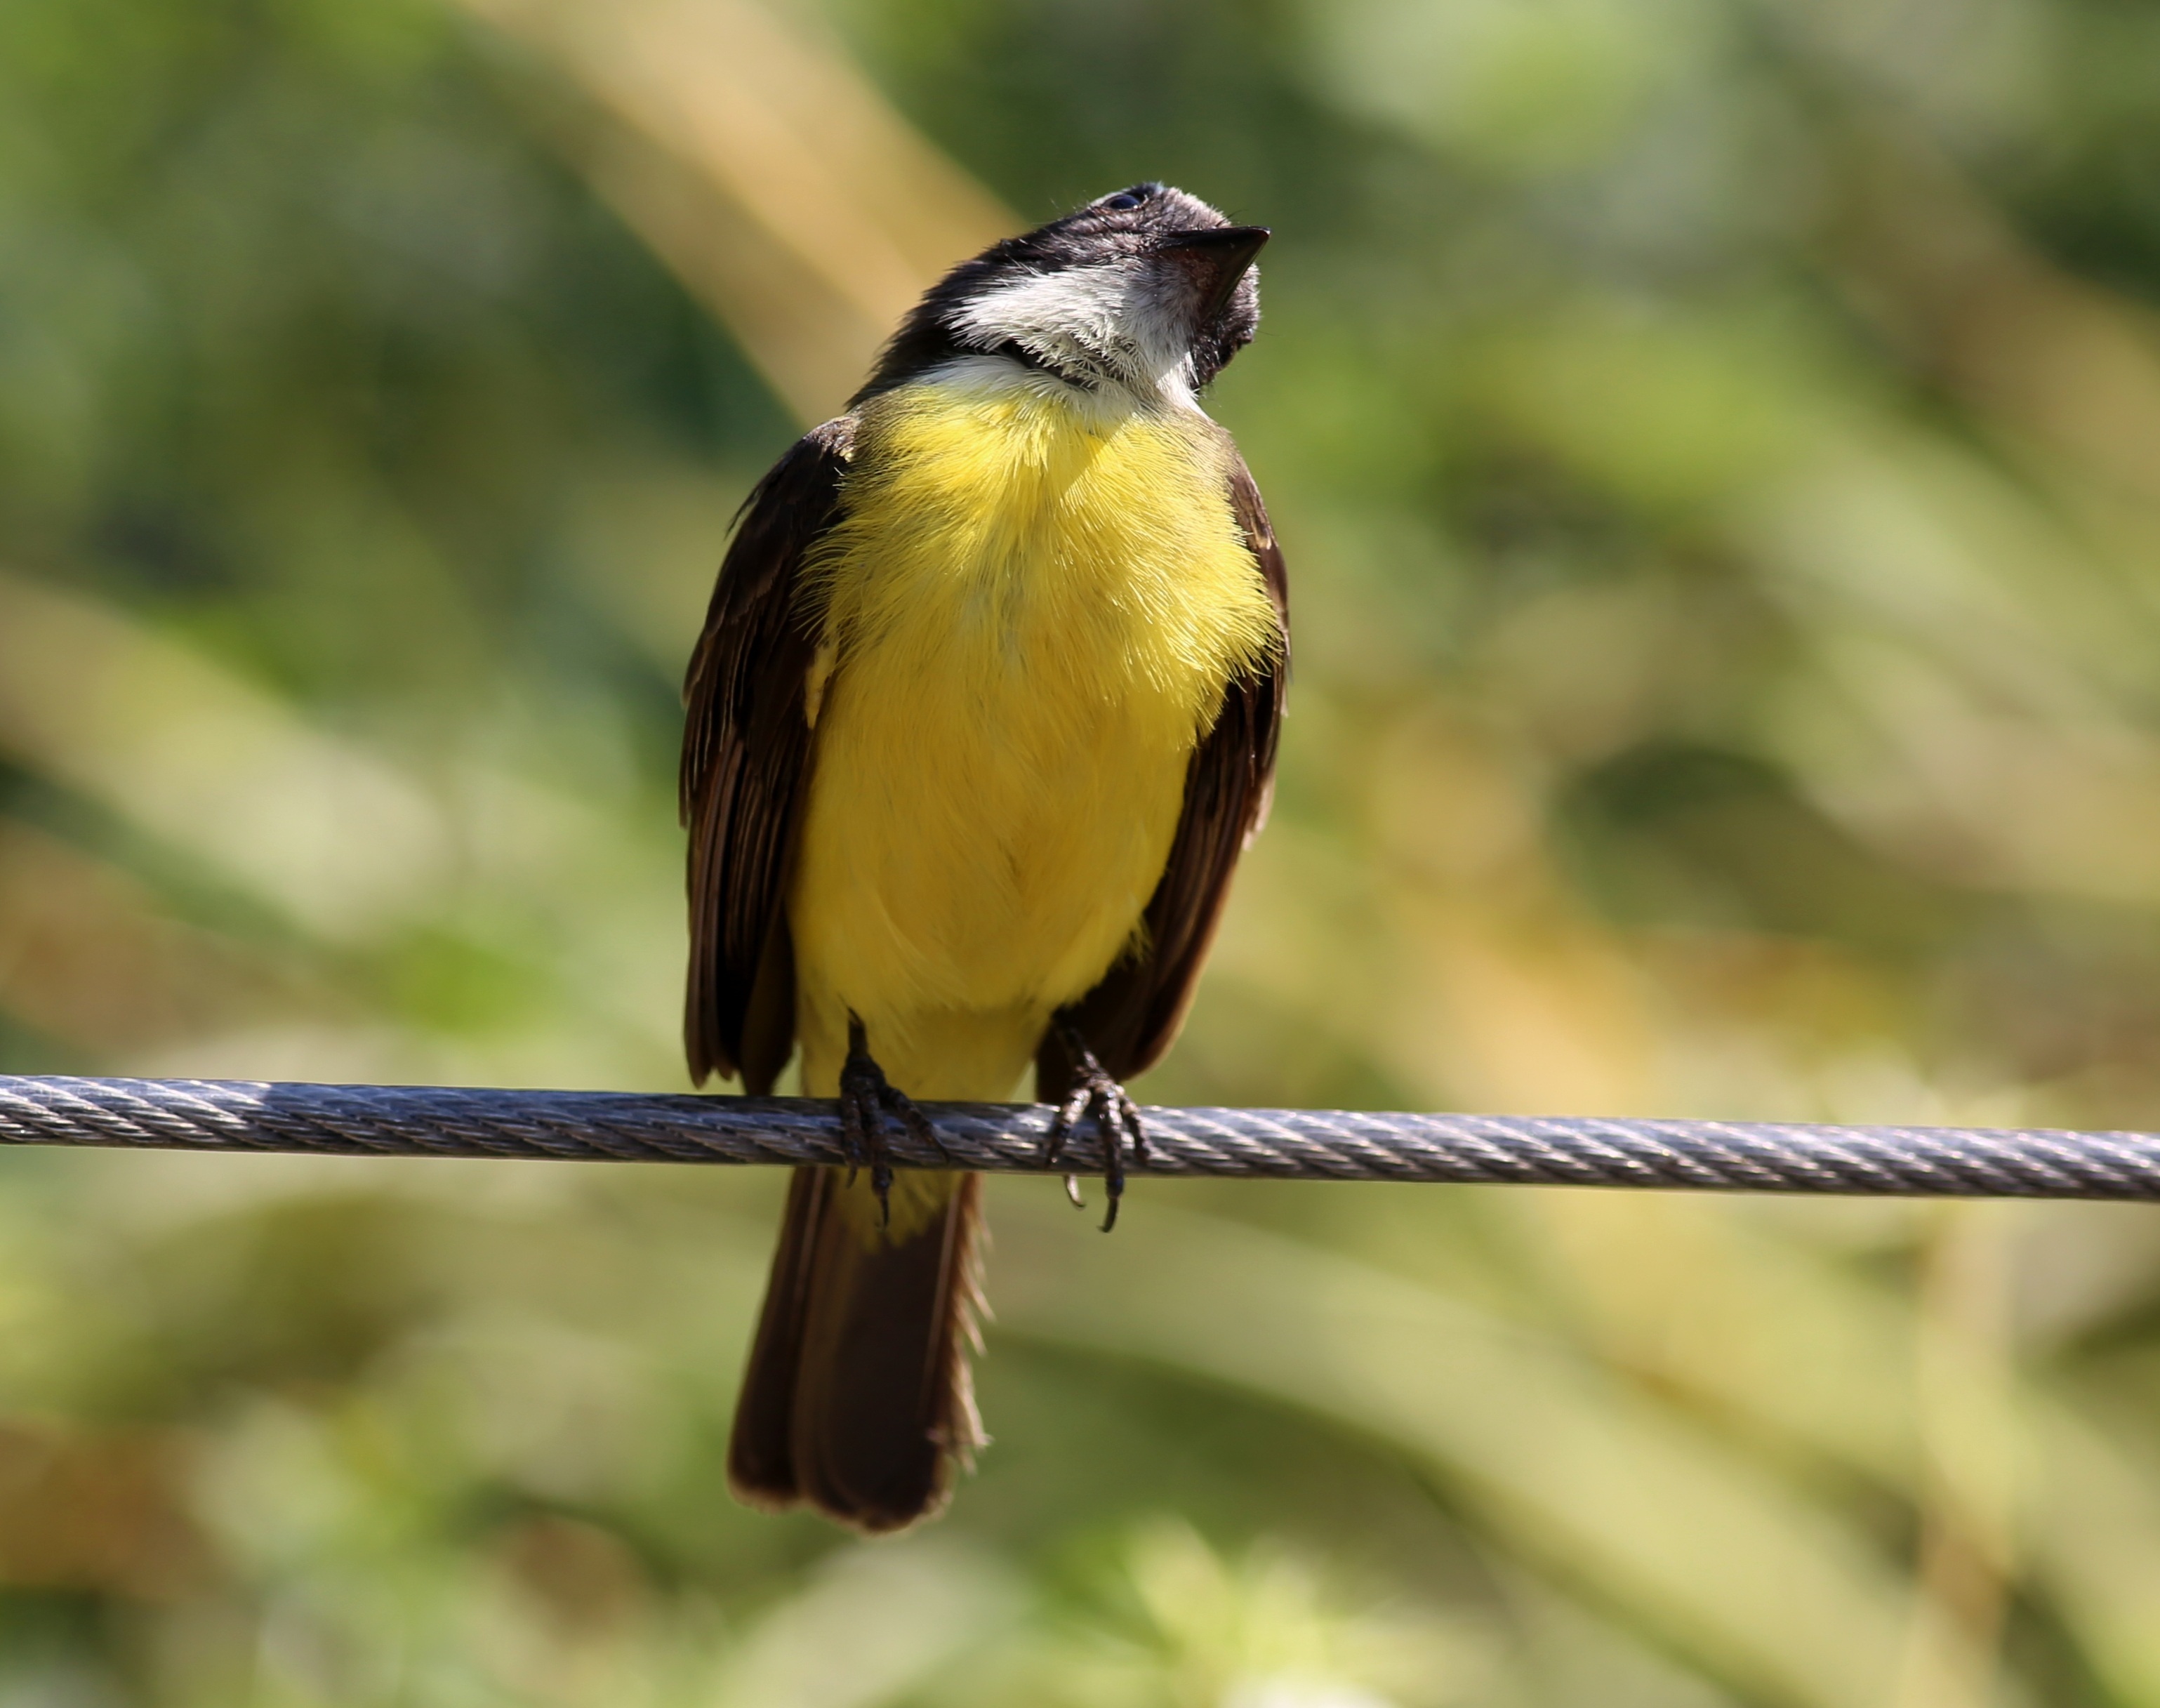
nature, branch, bird, ray, looking, wildlife, beak, tropical, colorful, fauna, tropical bird, vertebrate, finch, brazilian, chickadee, coraciiformes, colorful bird, old world flycatcher, well you saw, bird on the wire, perching bird, nightingale